Willapa National Wildlife Refuge

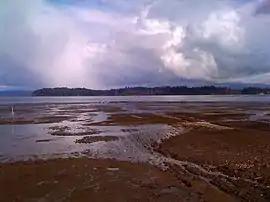
Refuge, 2012

Visitors to the Willapa National Wildlife Refuge can enjoy viewing a wide variety of wildlife. Roosevelt elk, black bear, shorebirds, and spawning salmon are just a few of the many species that reside on the Refuge. The refuge is home to several endangered and threatened species including the snowy plover, marbled murrelets, and brown pelican. Other birds that are commonly spotted throughout the refuge include bald eagles, great blue herons, peregrine falcons, red-tailed hawks, marsh wrens, and golden-crowned kinglets.